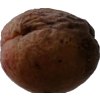
Label: peach